Naruto season 3

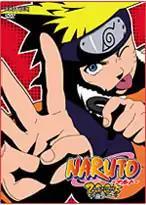
The first Japanese DVD volume cover of the third season

The third season of the "Naruto" anime television series, labelled as the "3rd Stage" in the Japanese DVD release, is directed by Hayato Date, and produced by Studio Pierrot and TV Tokyo. Based on Masashi Kishimoto's manga series, the season follows Naruto Uzumaki and his friends on a mission to prevent Sasuke Uchiha from leaving the Leaf Village in search for greater power by joining up with Orochimaru. The third season ran on TV Tokyo and its affiliates, from May 19, 2004 to April 20, 2005.